Ascot State School

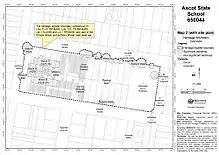
Site plan, 2017

Commencement of the War in the Pacific during World War II impacted on schools. In January 1942 due to fears of a Japanese invasion, the Queensland Government closed all coastal state schools, and although most schools reopened on 2 March 1942, student attendance was optional until the war ended. Slit trenches, for protecting the students from Japanese air raids, were also dug at Queensland state schools. A photograph of Ascot State School in 1942 shows older male pupils digging slit trenches.